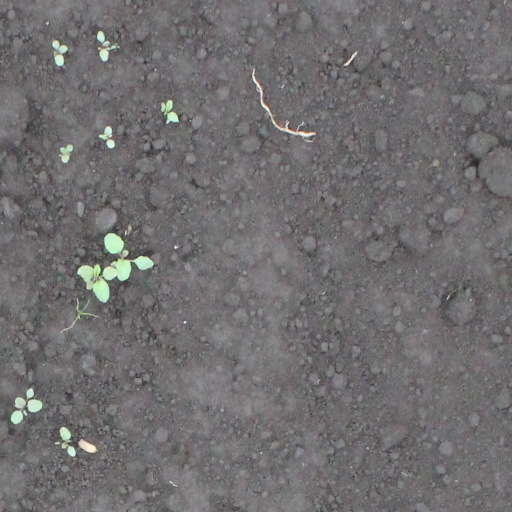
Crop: soybean